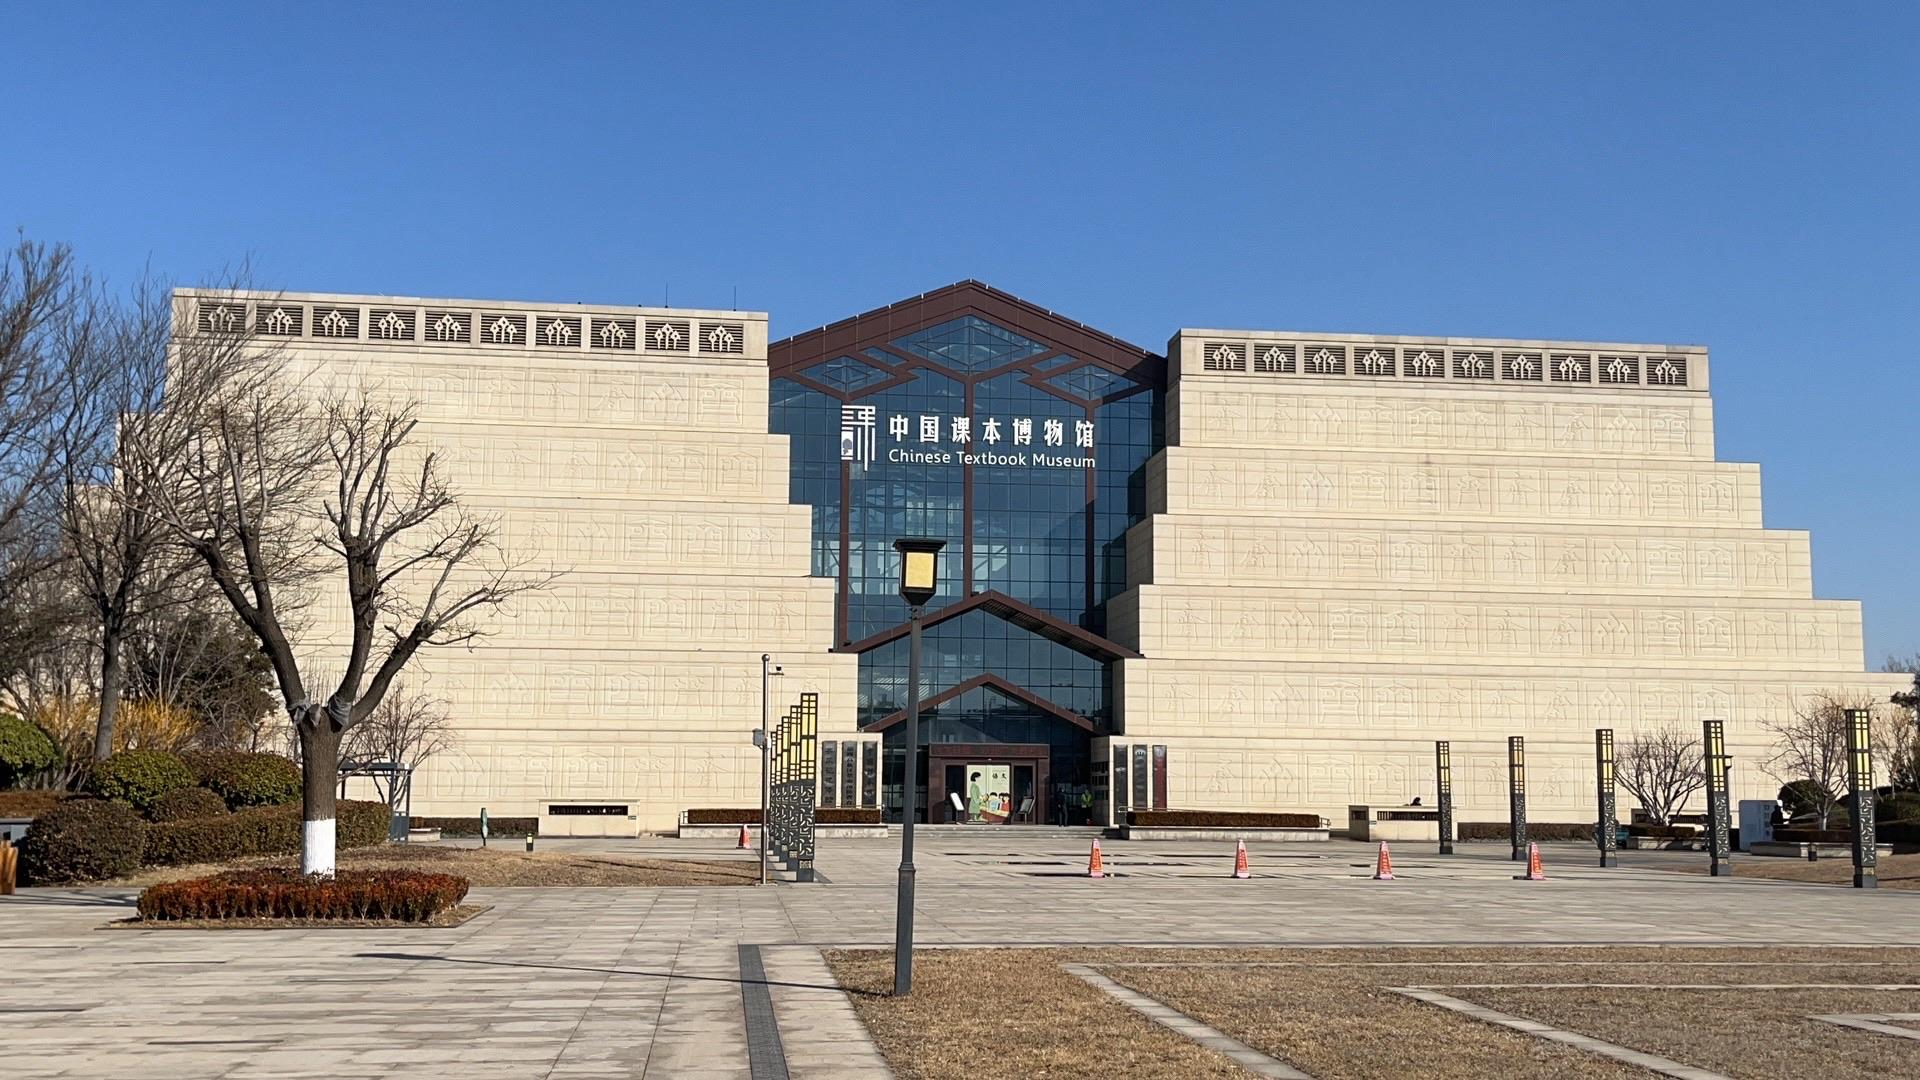
地标名称：中国课本博物馆
所在城市：淄博市·张店区